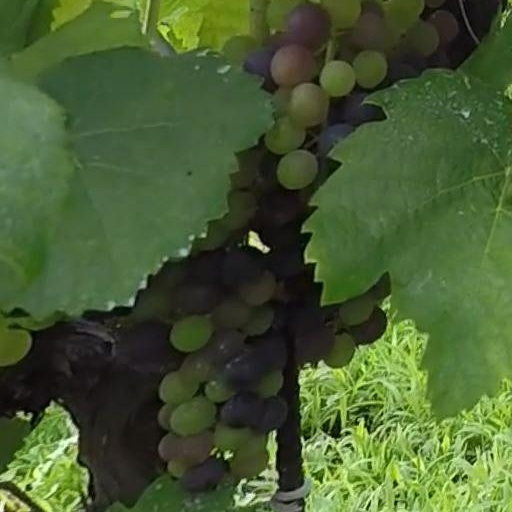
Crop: grape